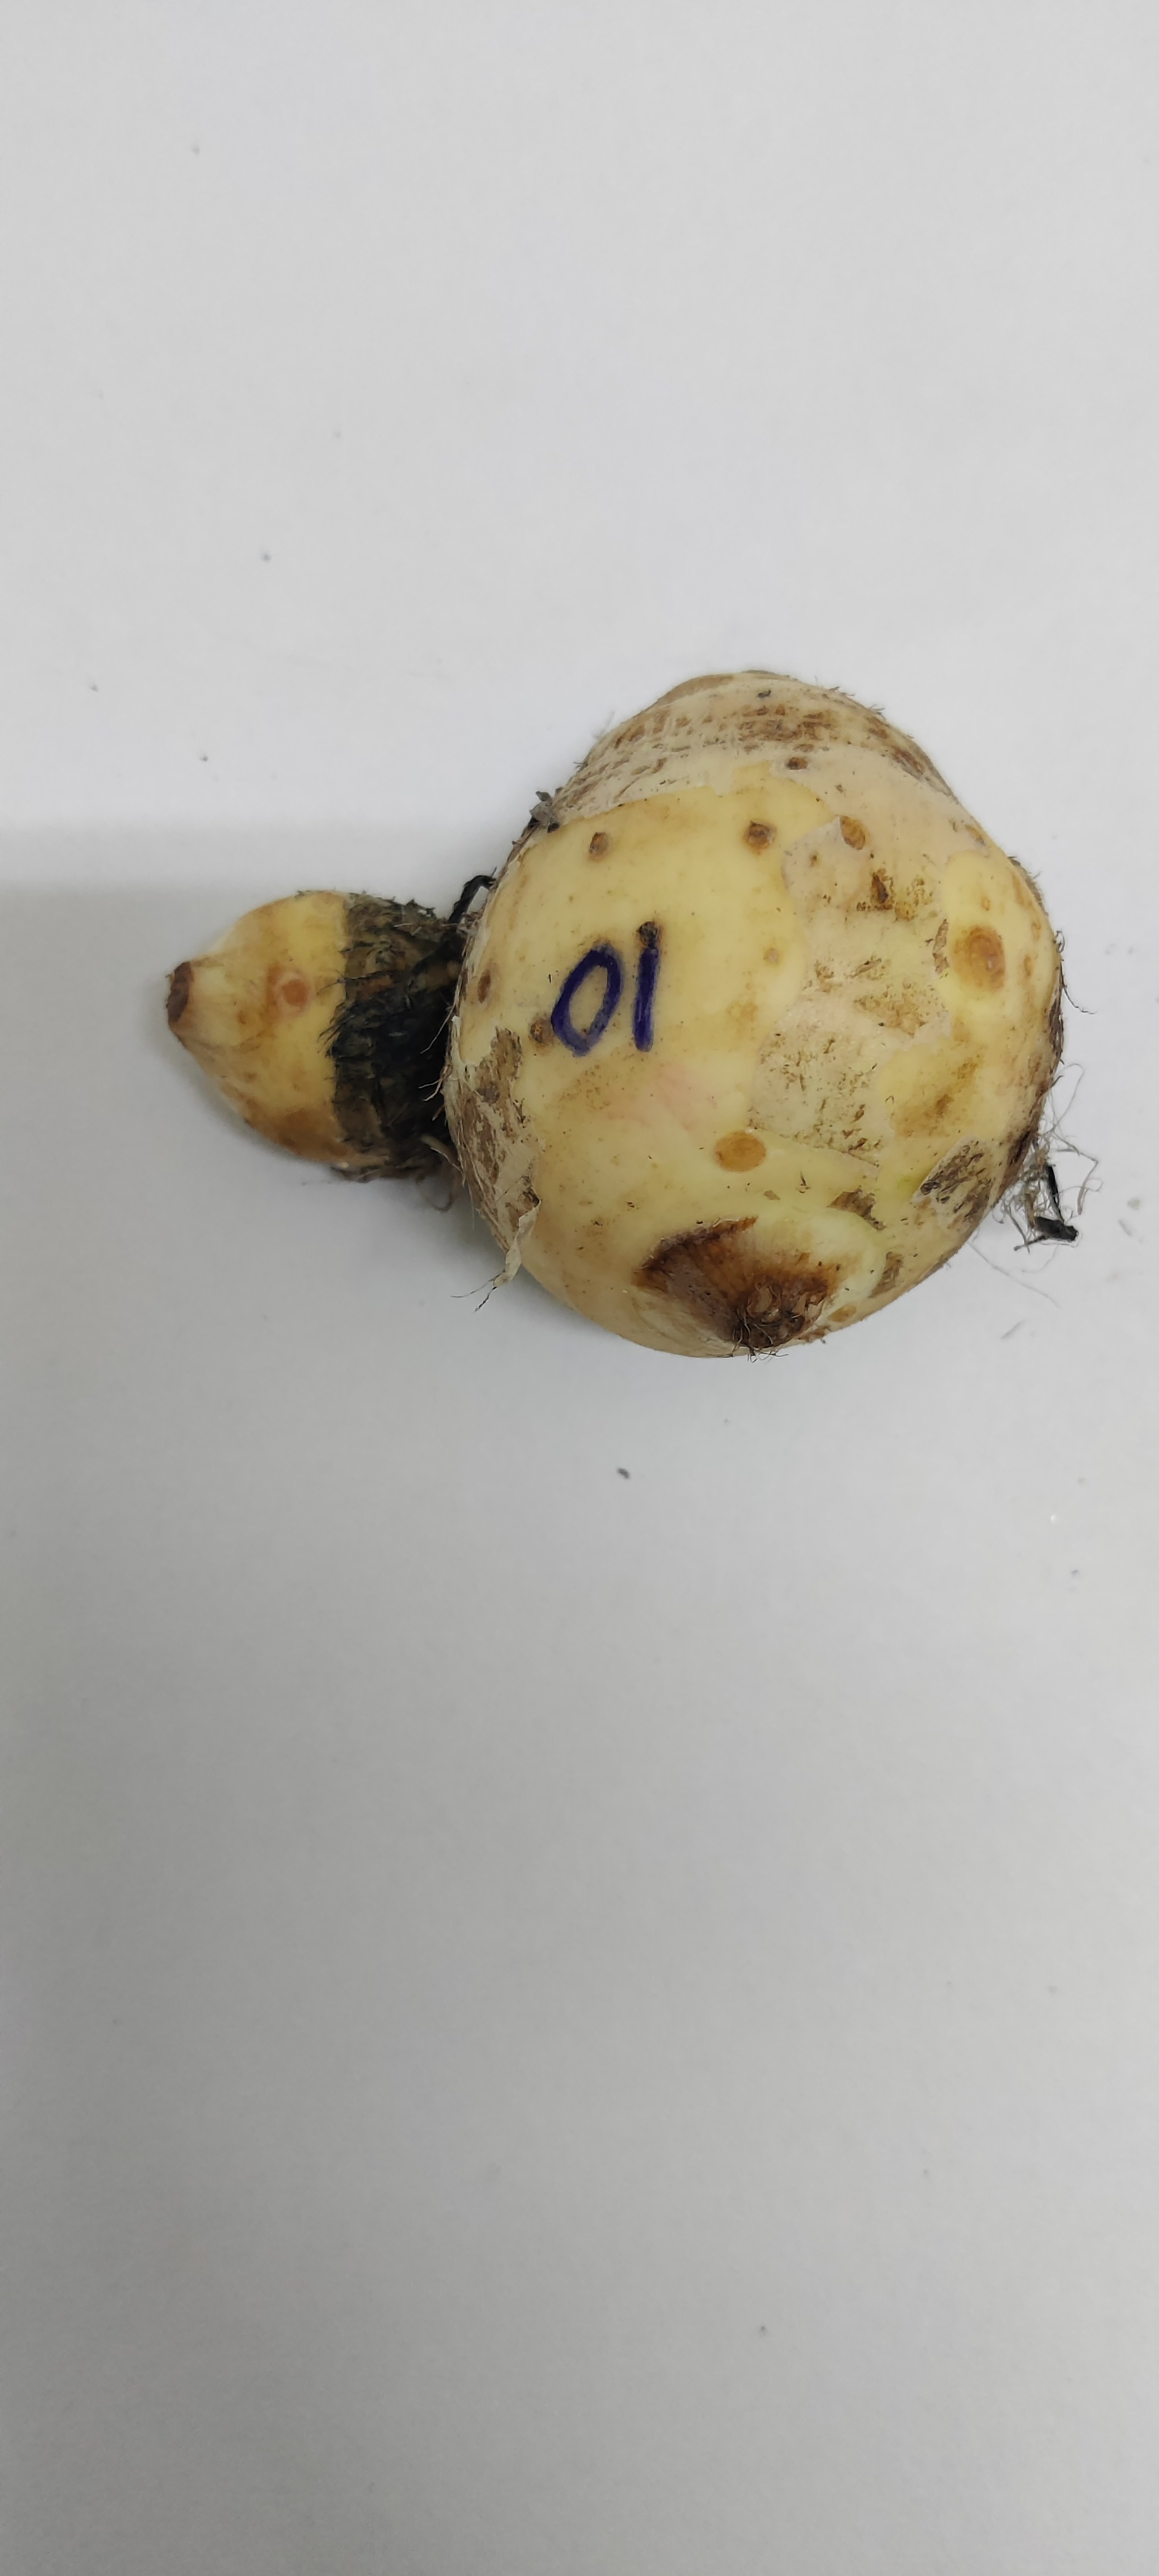
Crop: Taro root
Condition: Fresh